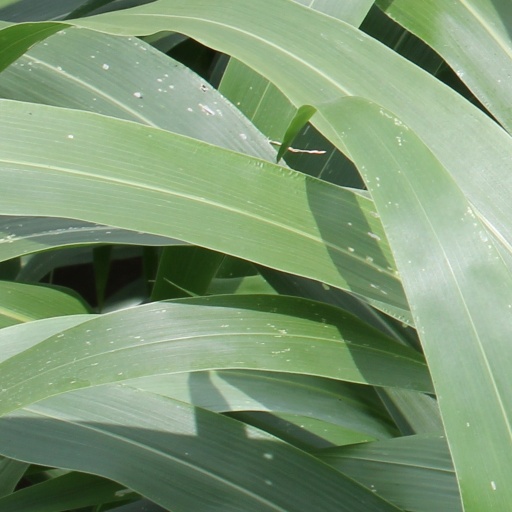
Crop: sorghum